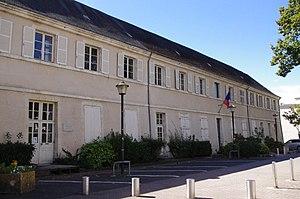
Cet article recense les monuments historiques de l'Indre, en France.
Le Blanc est une commune française située dans le département de l'Indre, en région Centre-Val de Loire.
Cet article dresse une liste par ordre de mandat des maires du Blanc.
Le couvent des Augustins du Blanc est un ancien couvent situé au centre de Le Blanc dans le département de l'Indre. C'est un monument inscrit en 1928 et 1986.